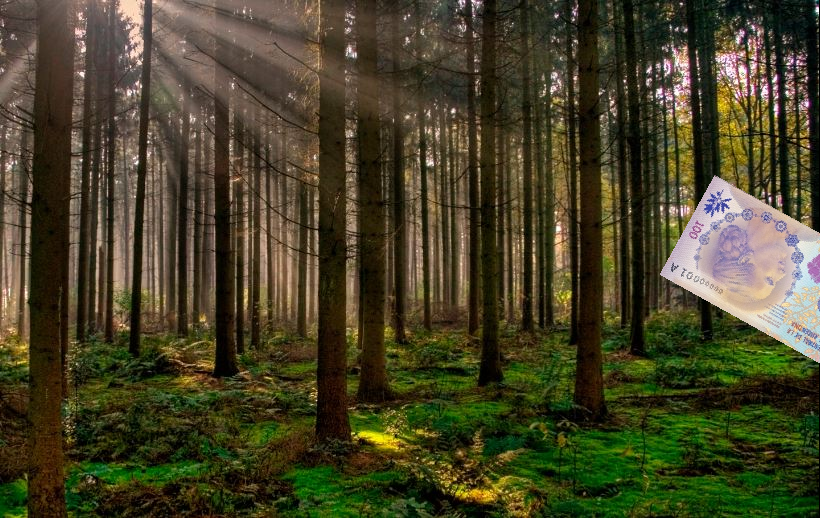
Denominación: 100